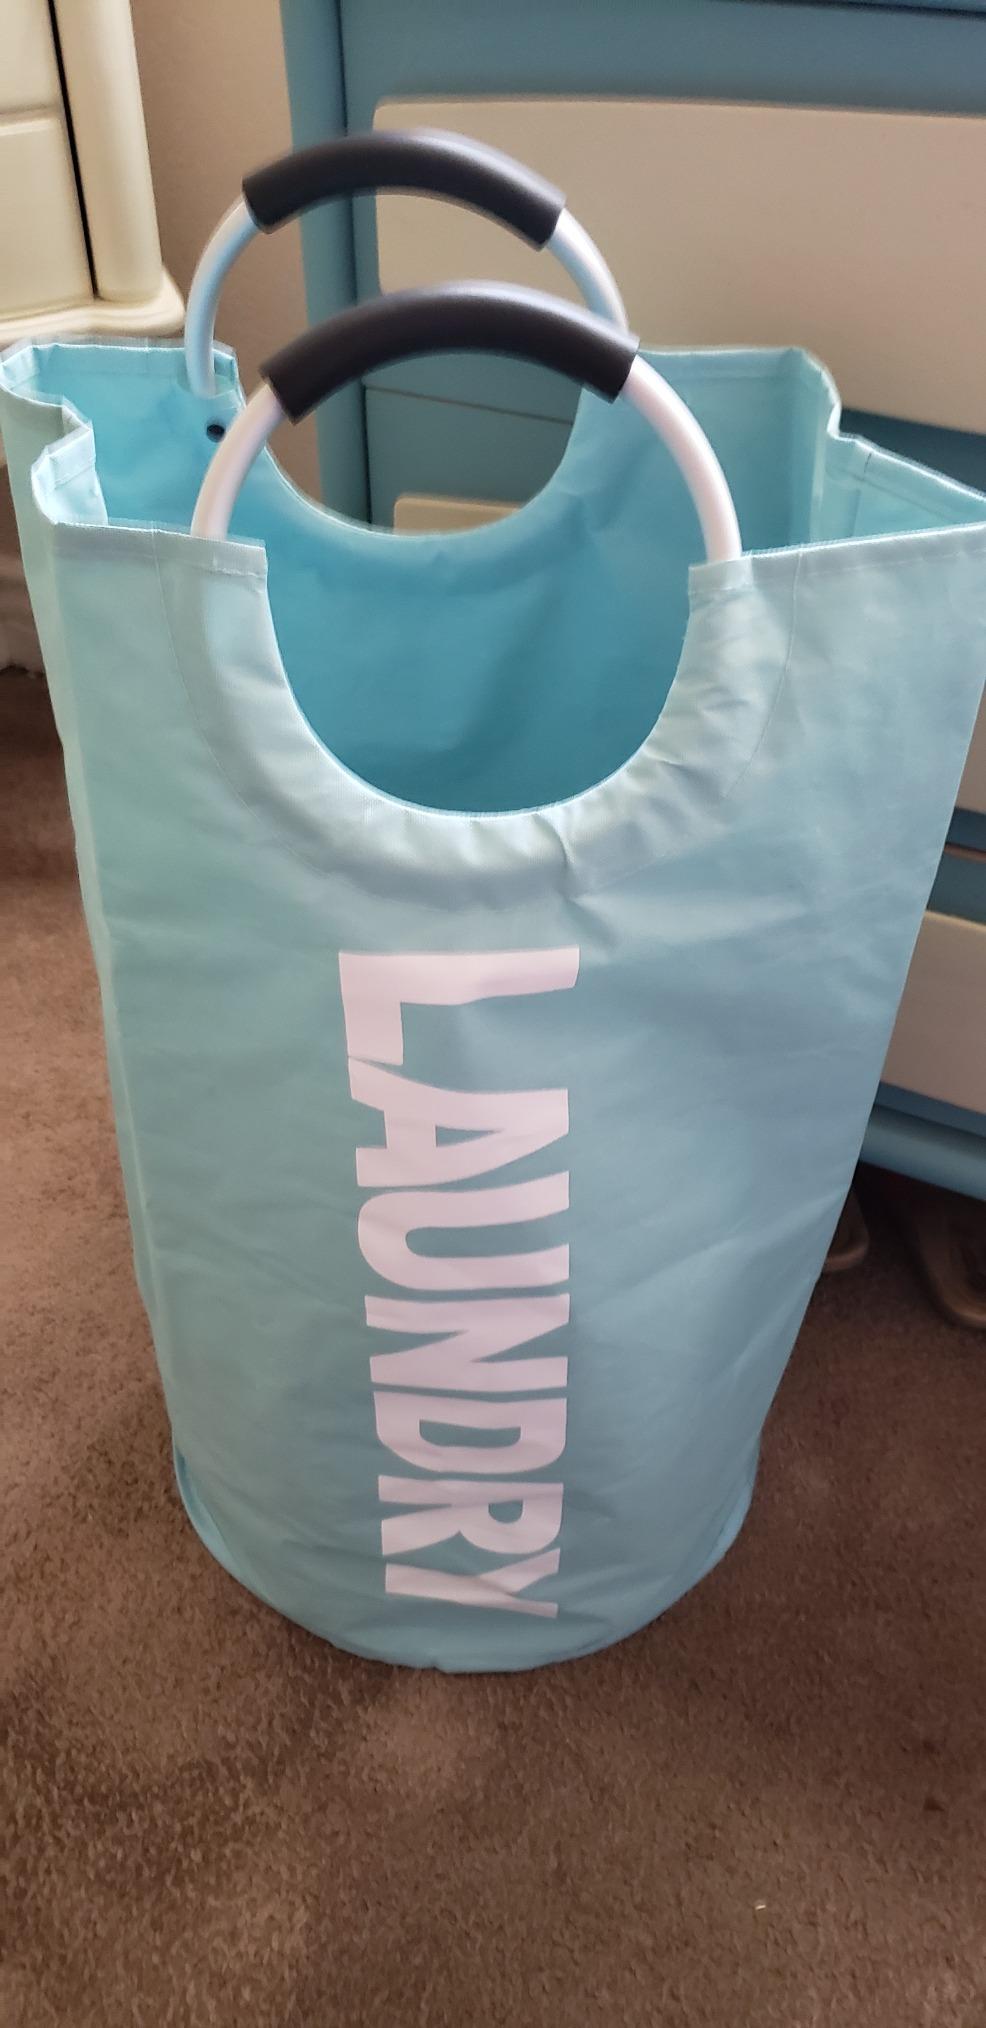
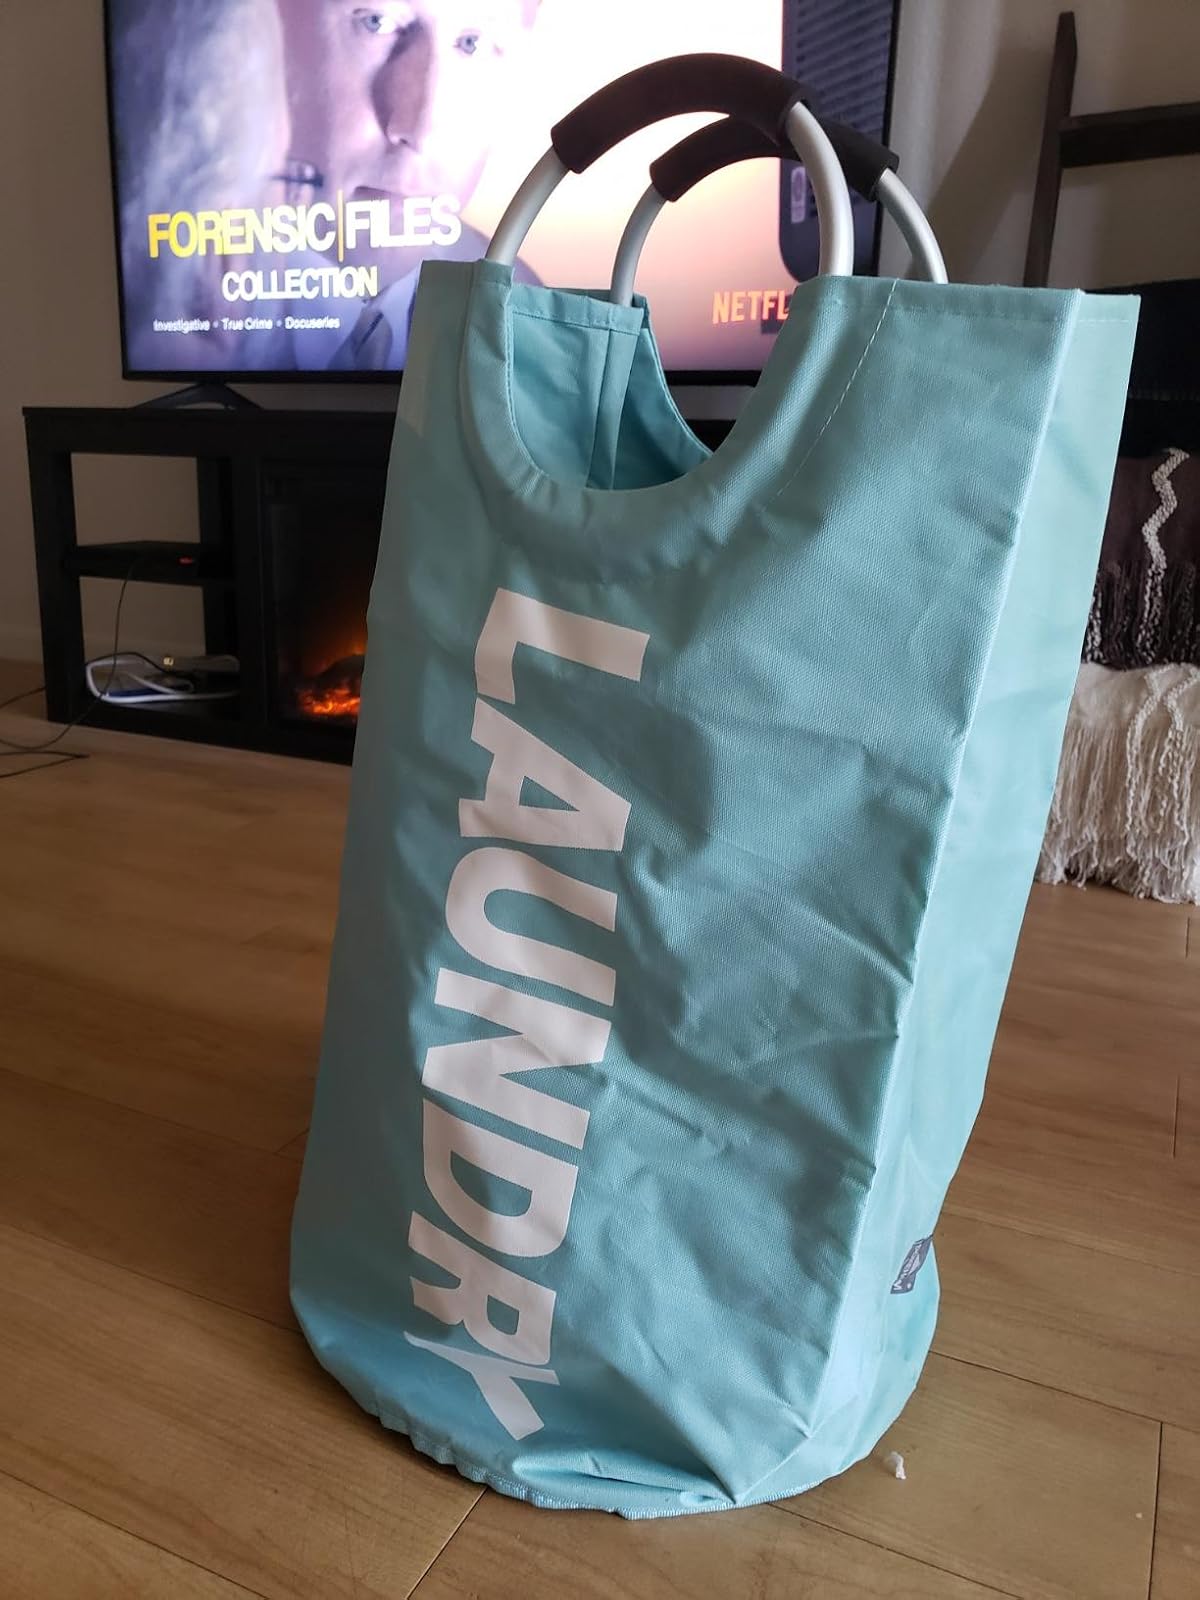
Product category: items_hamper
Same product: yes